Sharon Tate

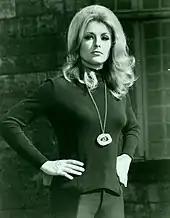
Tate in a publicity photograph for "Eye of the Devil" (1966)

Tate and Sebring traveled to London to prepare for filming, where she met the Alexandrian Wiccan High Priest and High Priestess Alex and Maxine Sanders. Meanwhile, as part of Ransohoff's promotion of Tate, he arranged the production of a short documentary called "All Eyes on Sharon Tate", to be released at the same time as "Eye of the Devil". It included an interview with "Eye of the Devil" director J. Lee Thompson, who expressed his initial doubts about Tate's potential with the comment, "We even agreed that if after the first two weeks Sharon was not quite making it, we would put her back in cold storage", but added that he soon realized Tate was "tremendously exciting".